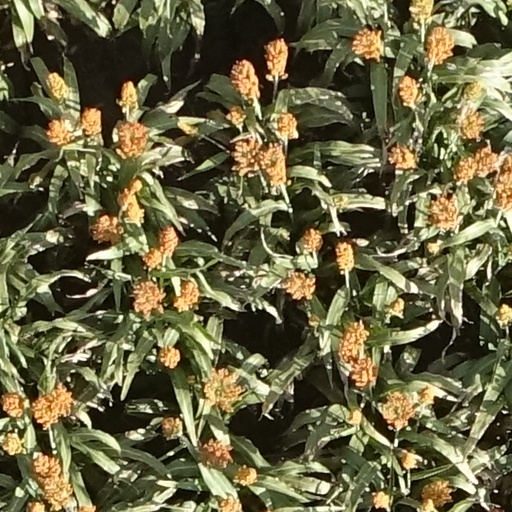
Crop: sorghum